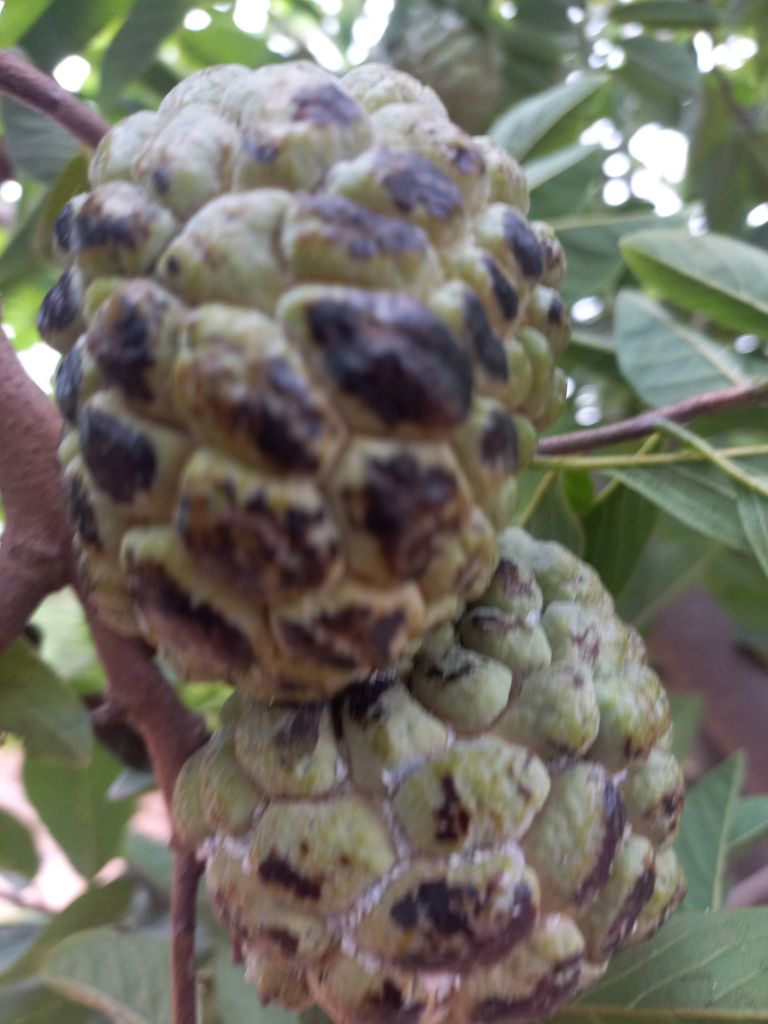
Disease label: Blank Canker